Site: brandenburg
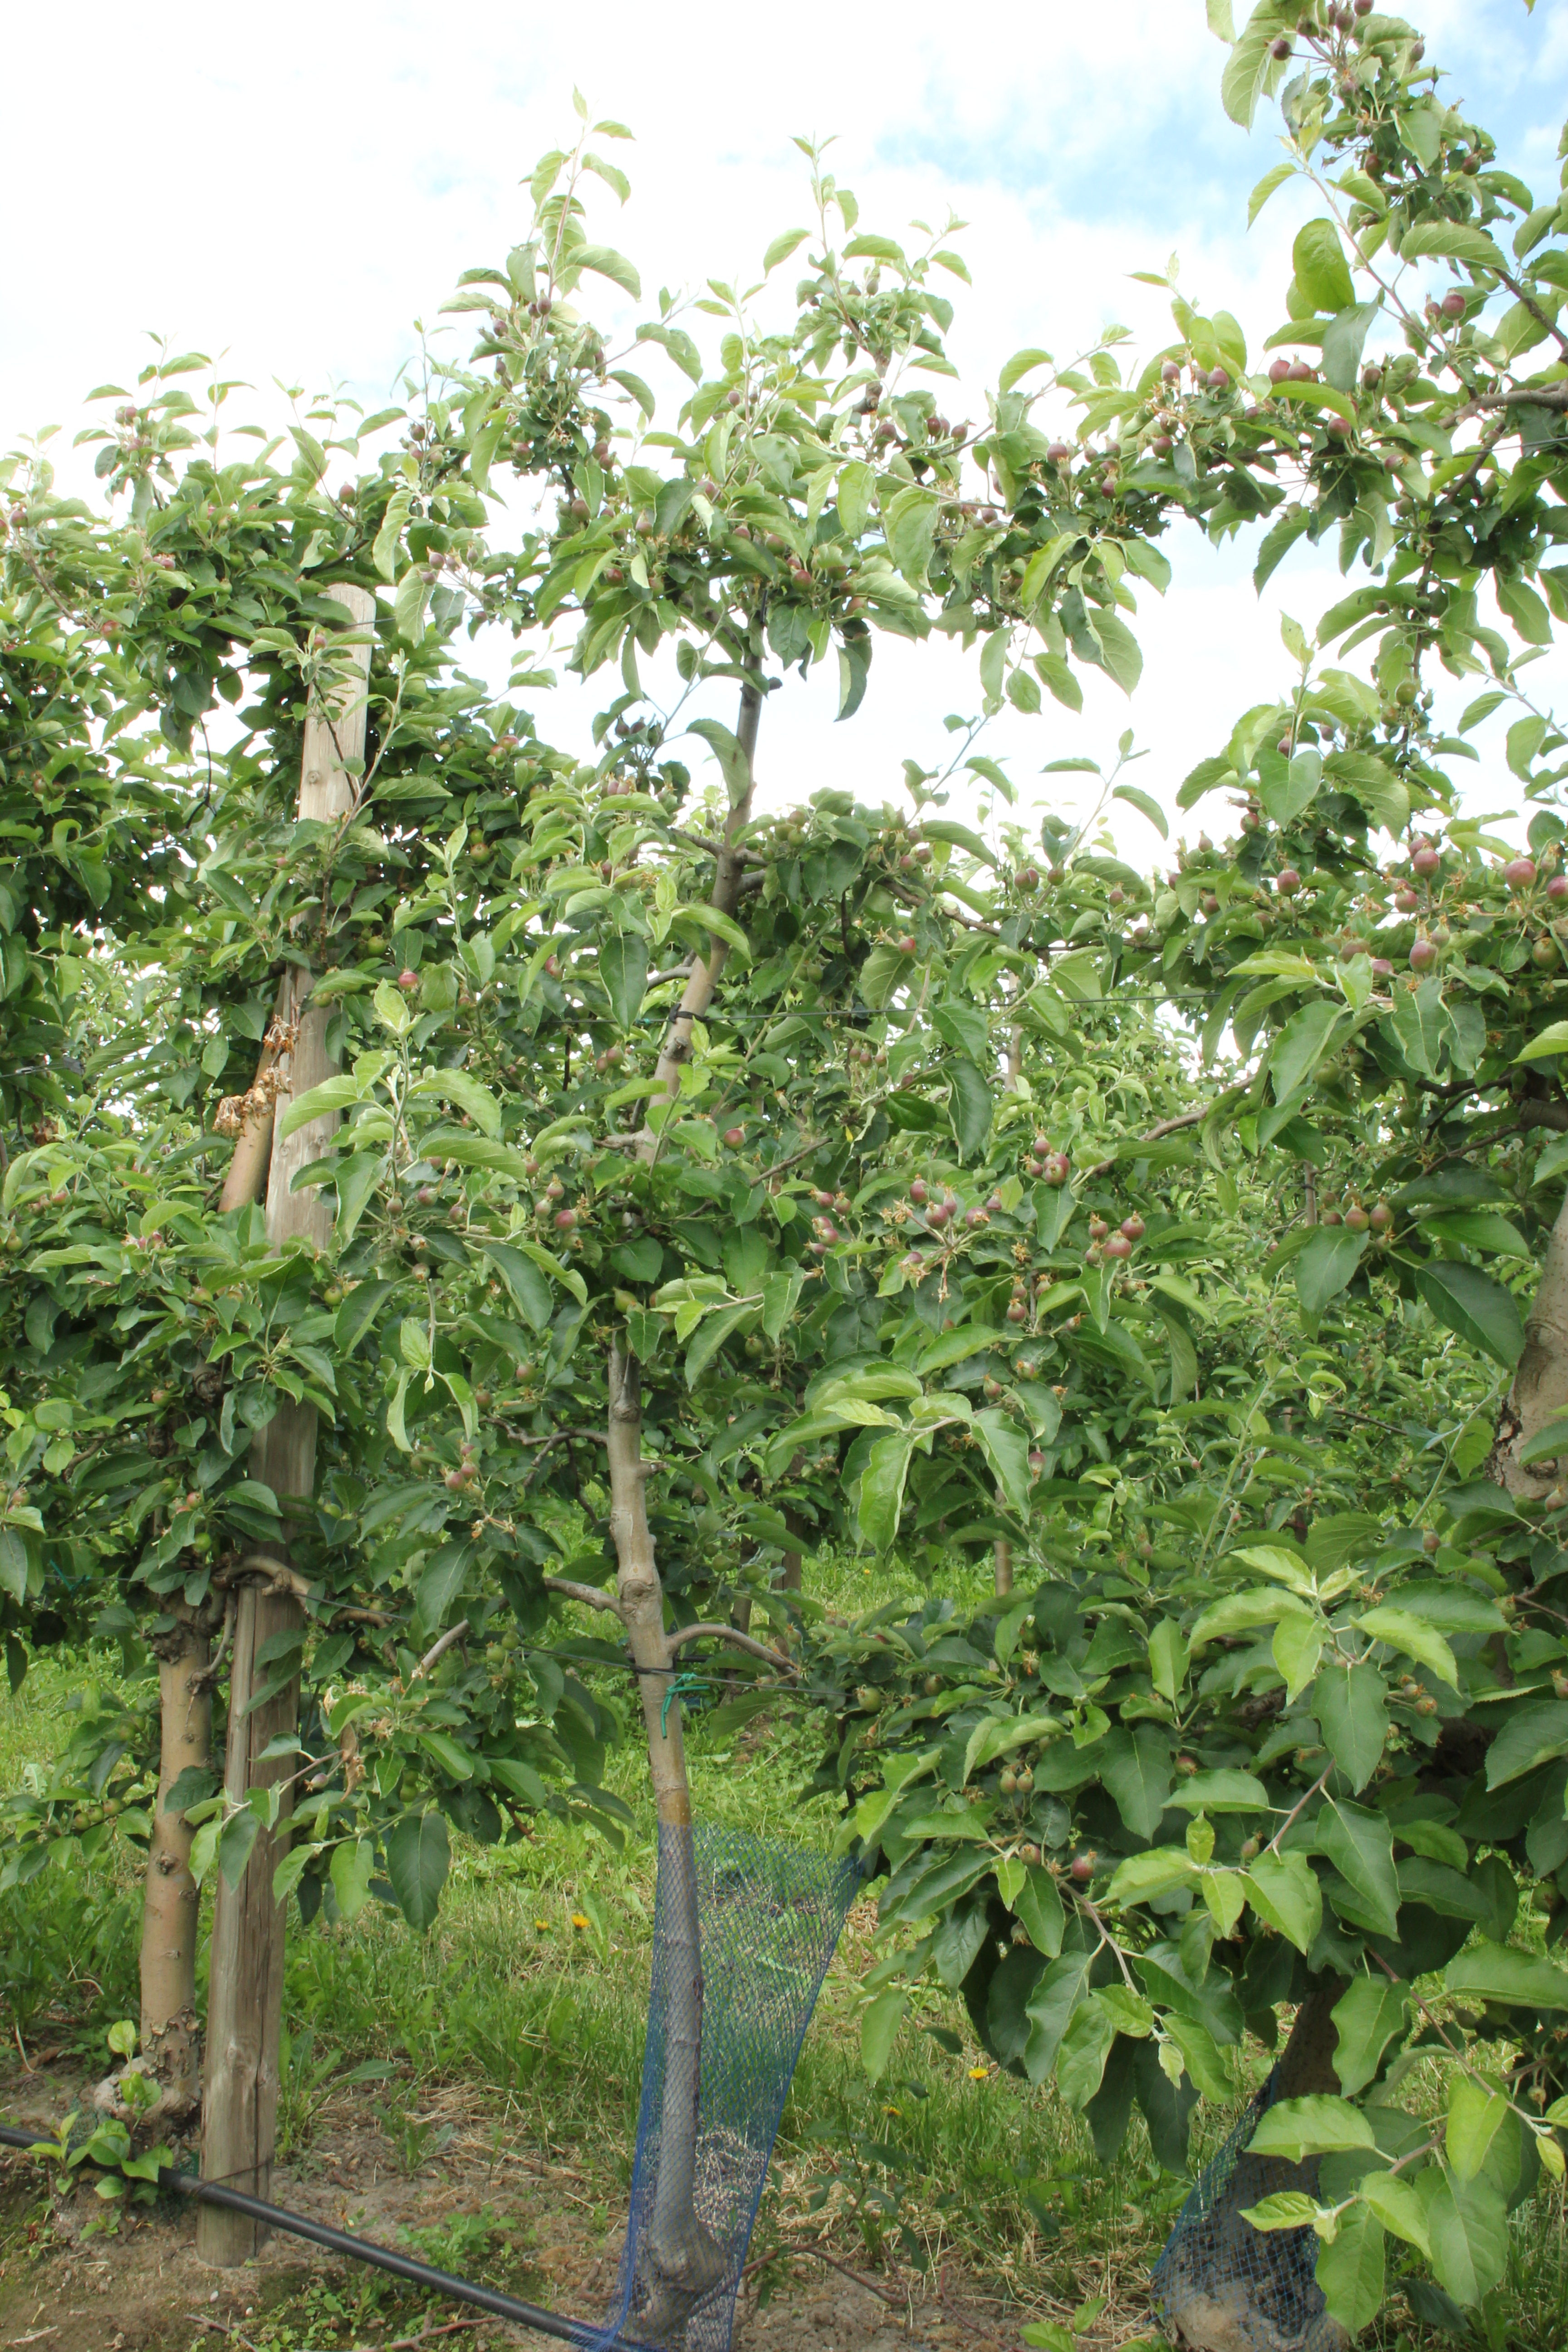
Growth stage (BBCH 72): Development of fruit